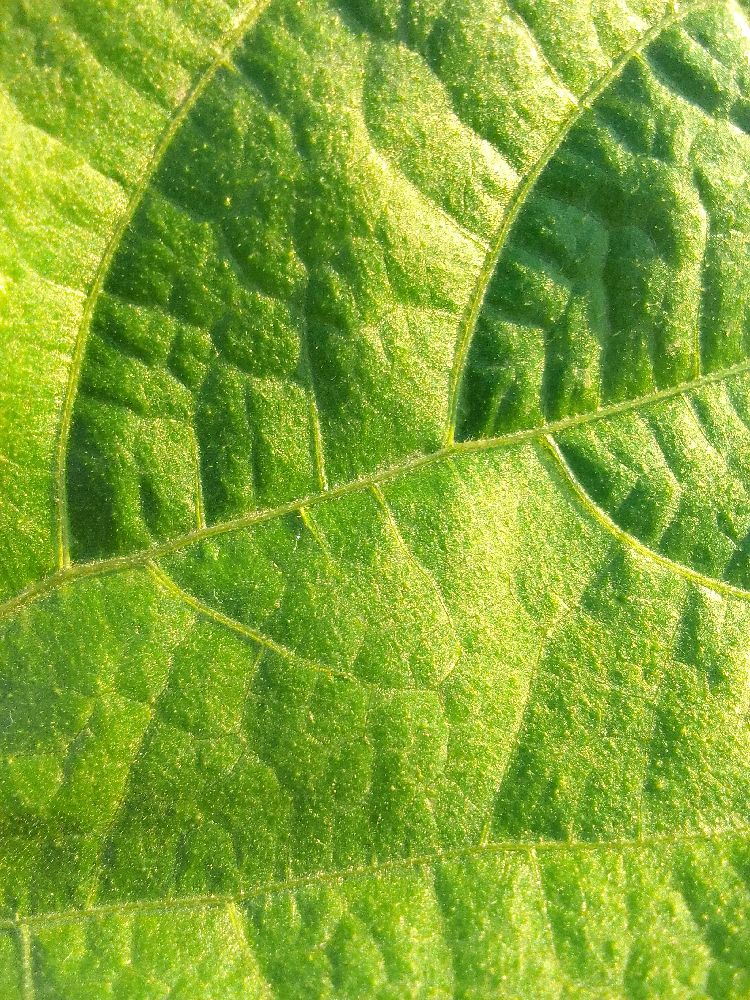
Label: healthy